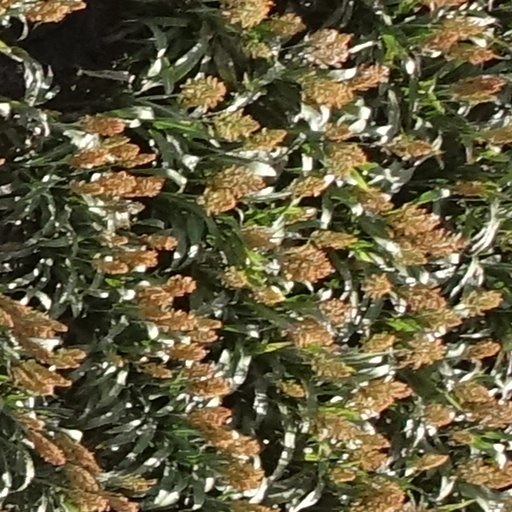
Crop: sorghum